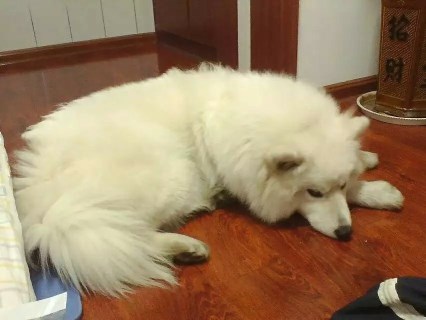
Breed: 2192-n000088-Samoyed